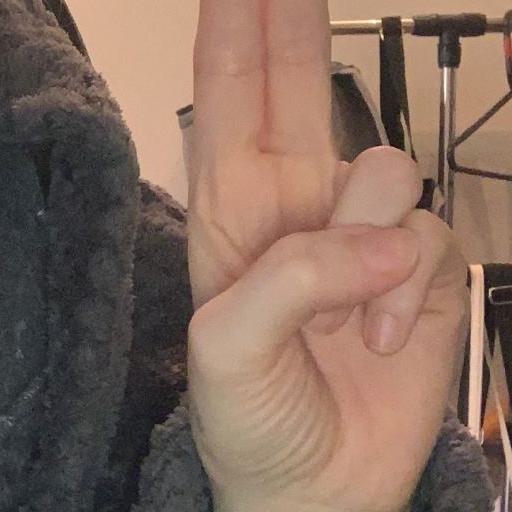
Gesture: two_up